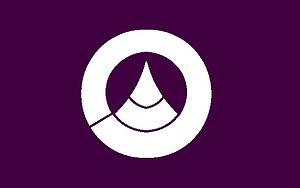
Shōwa est un bourg du district de Nakakoma, dans la préfecture de Yamanashi, au Japon.